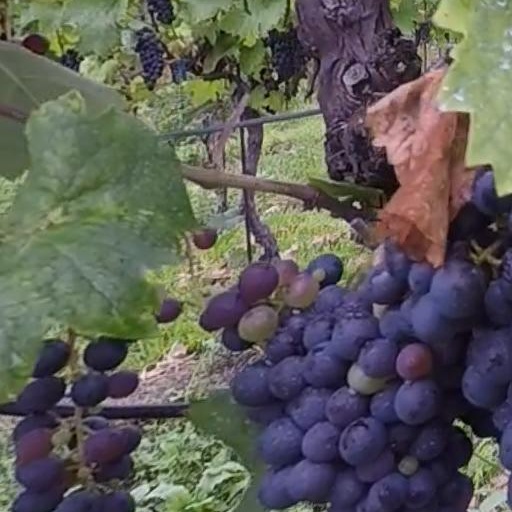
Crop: grape